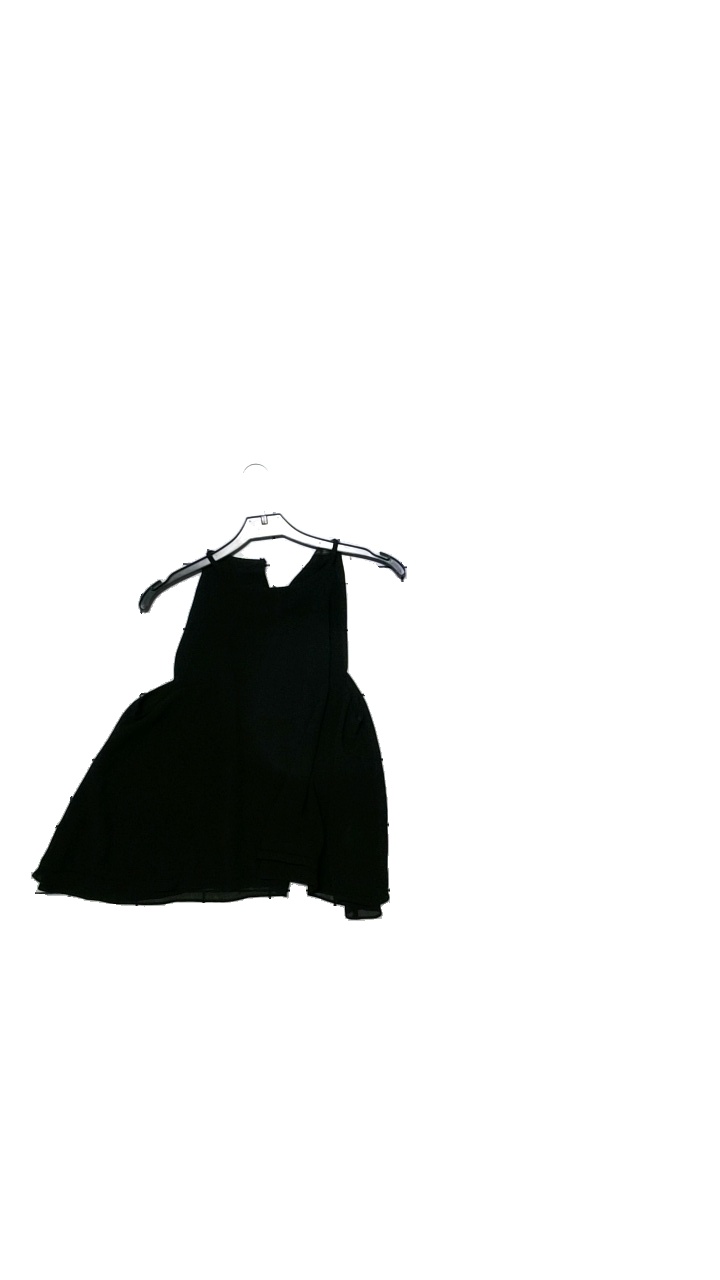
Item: Top (Ladies)
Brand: Zara
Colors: Black
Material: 100% polyester
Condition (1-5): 5
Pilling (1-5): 5
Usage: Reuse
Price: <50